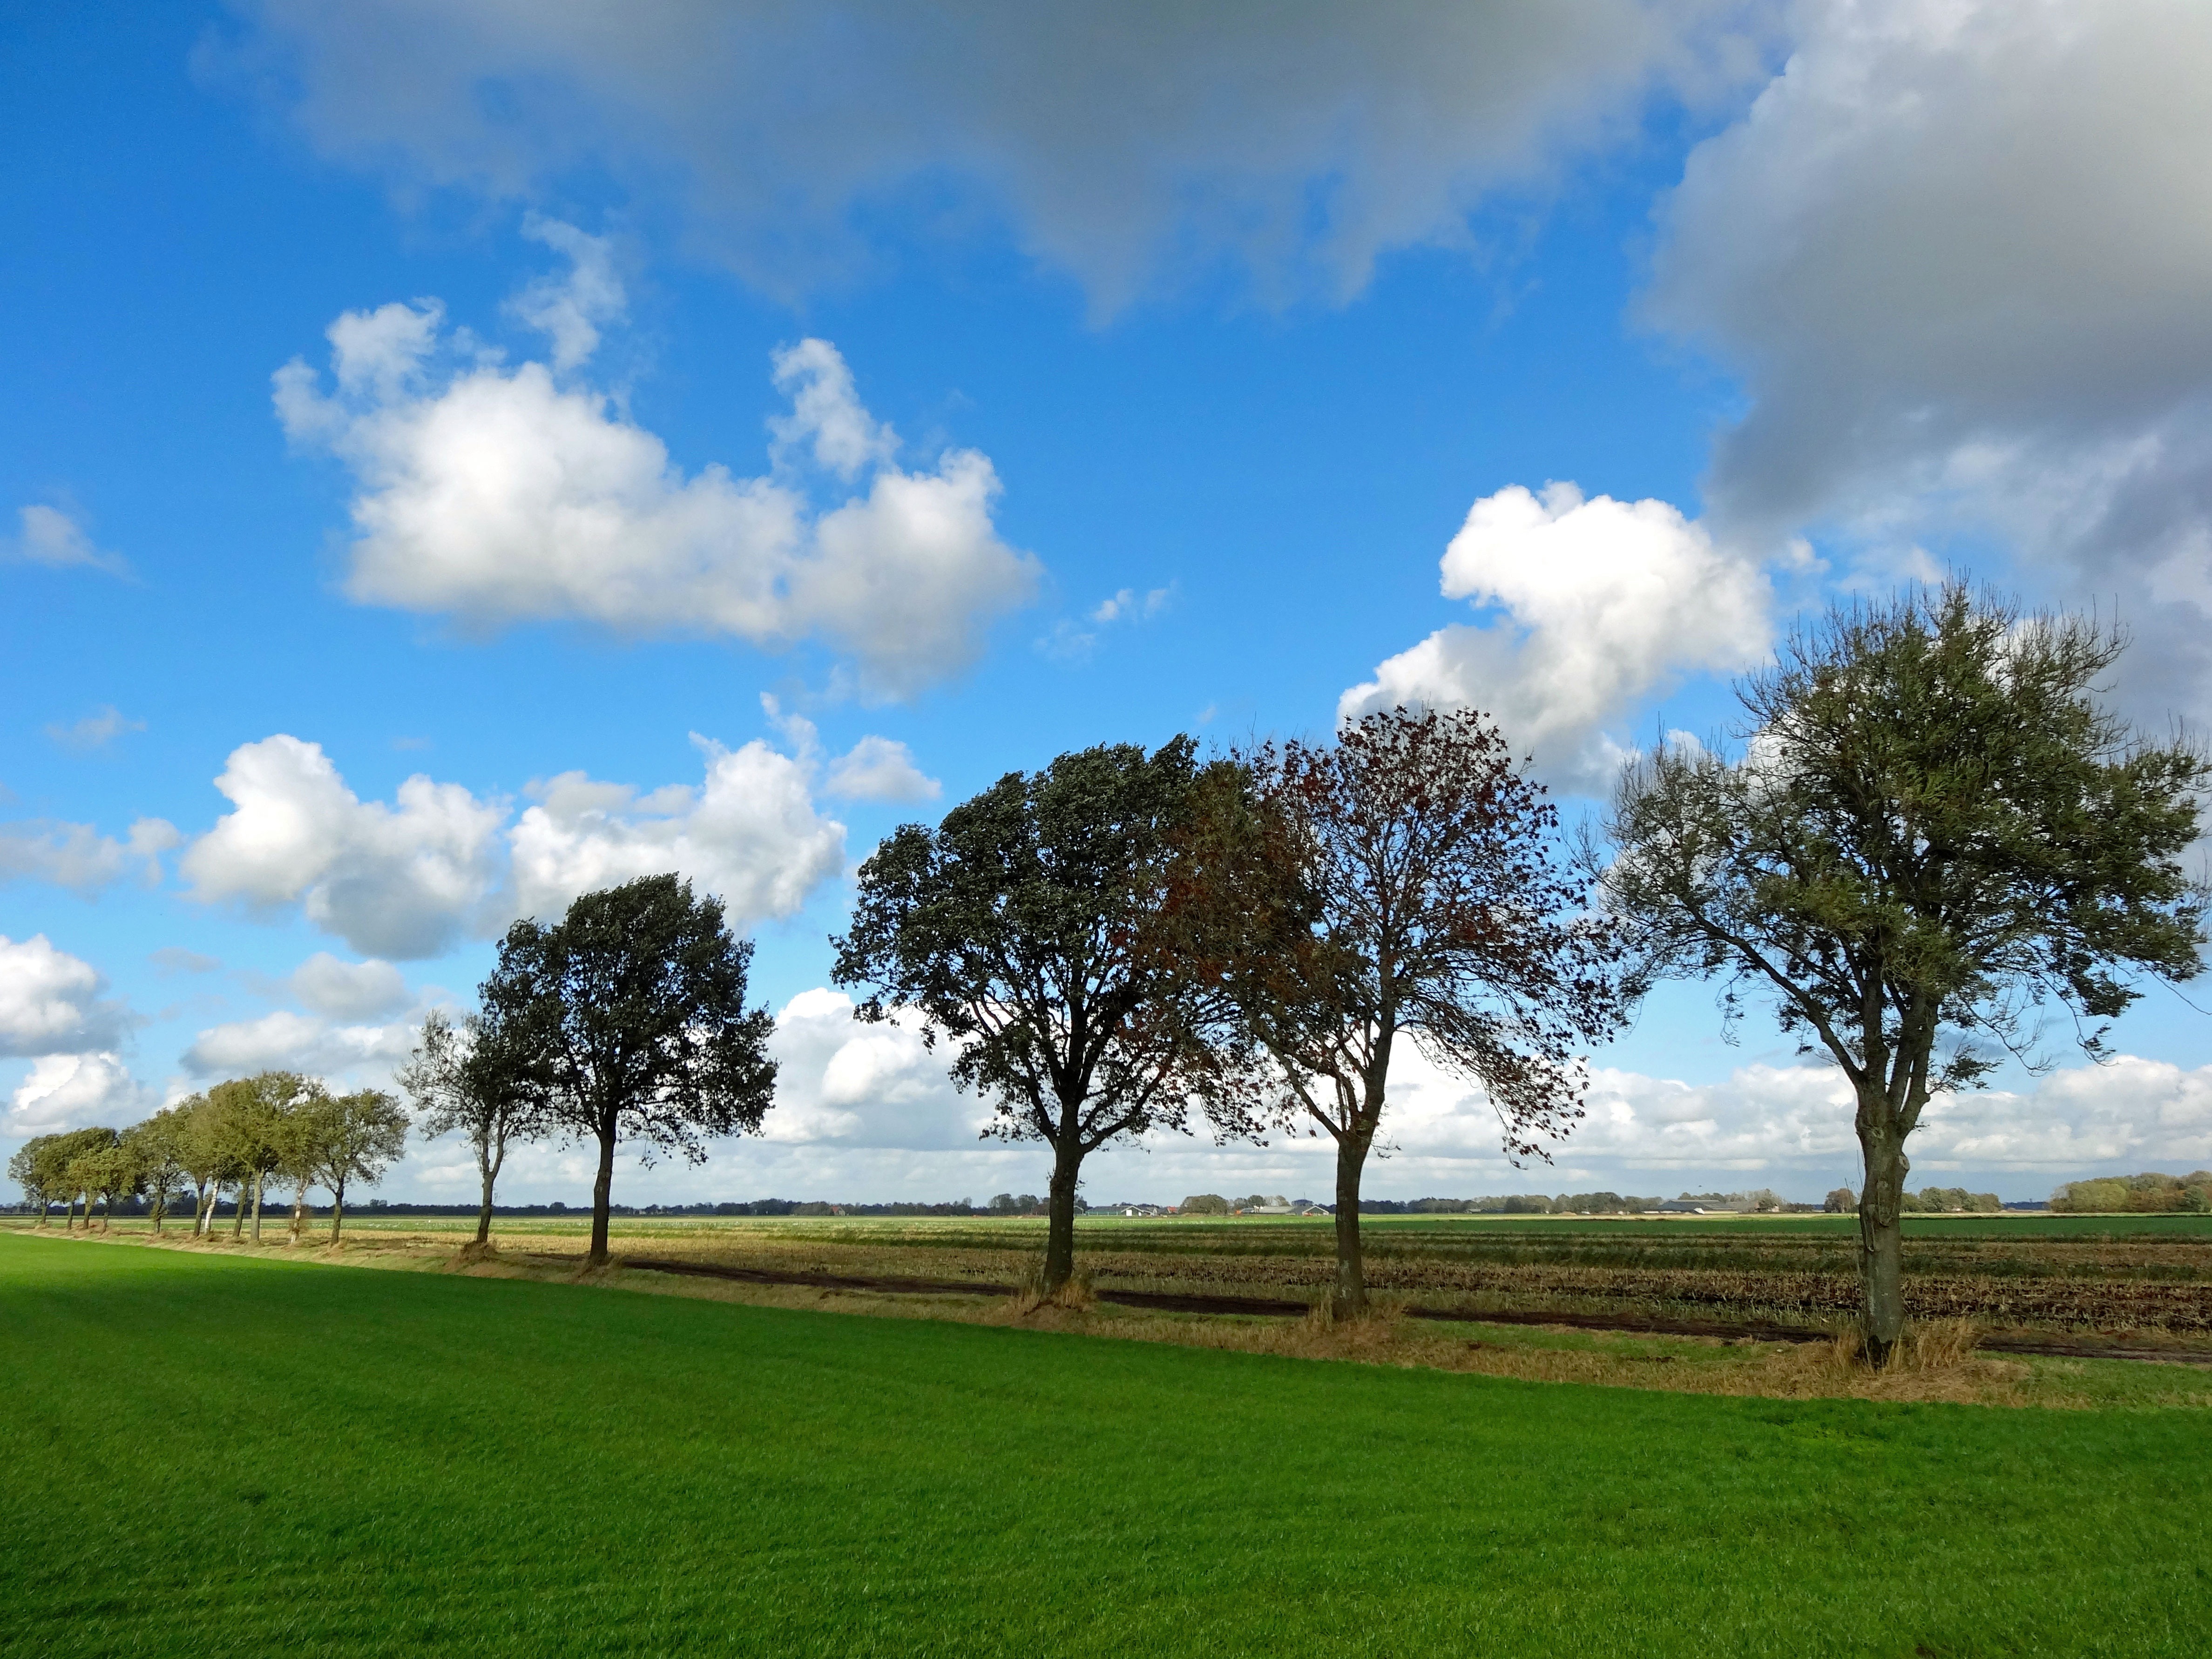
landscape, tree, nature, grass, horizon, cloud, plant, sky, field, lawn, meadow, prairie, sunlight, morning, hill, flower, coastal, green, pasture, agriculture, savanna, plain, netherlands, polder, grassland, flat, rural area, meteorological phenomenon, woody plant, halfweg